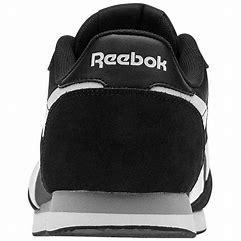
Brand: Reebok
Model: Royal Classic Jogger 2